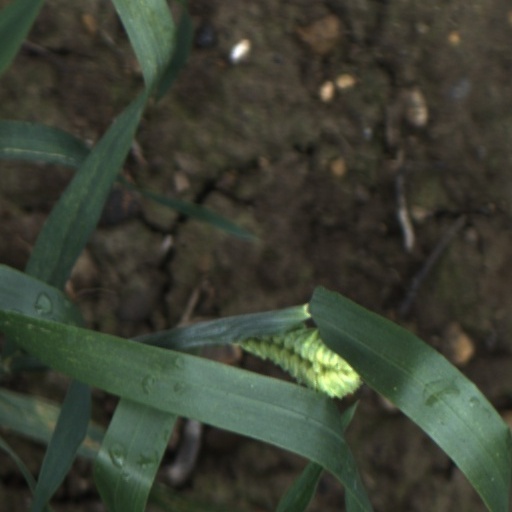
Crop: wheat